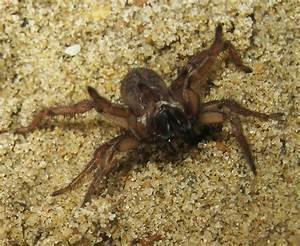
spider